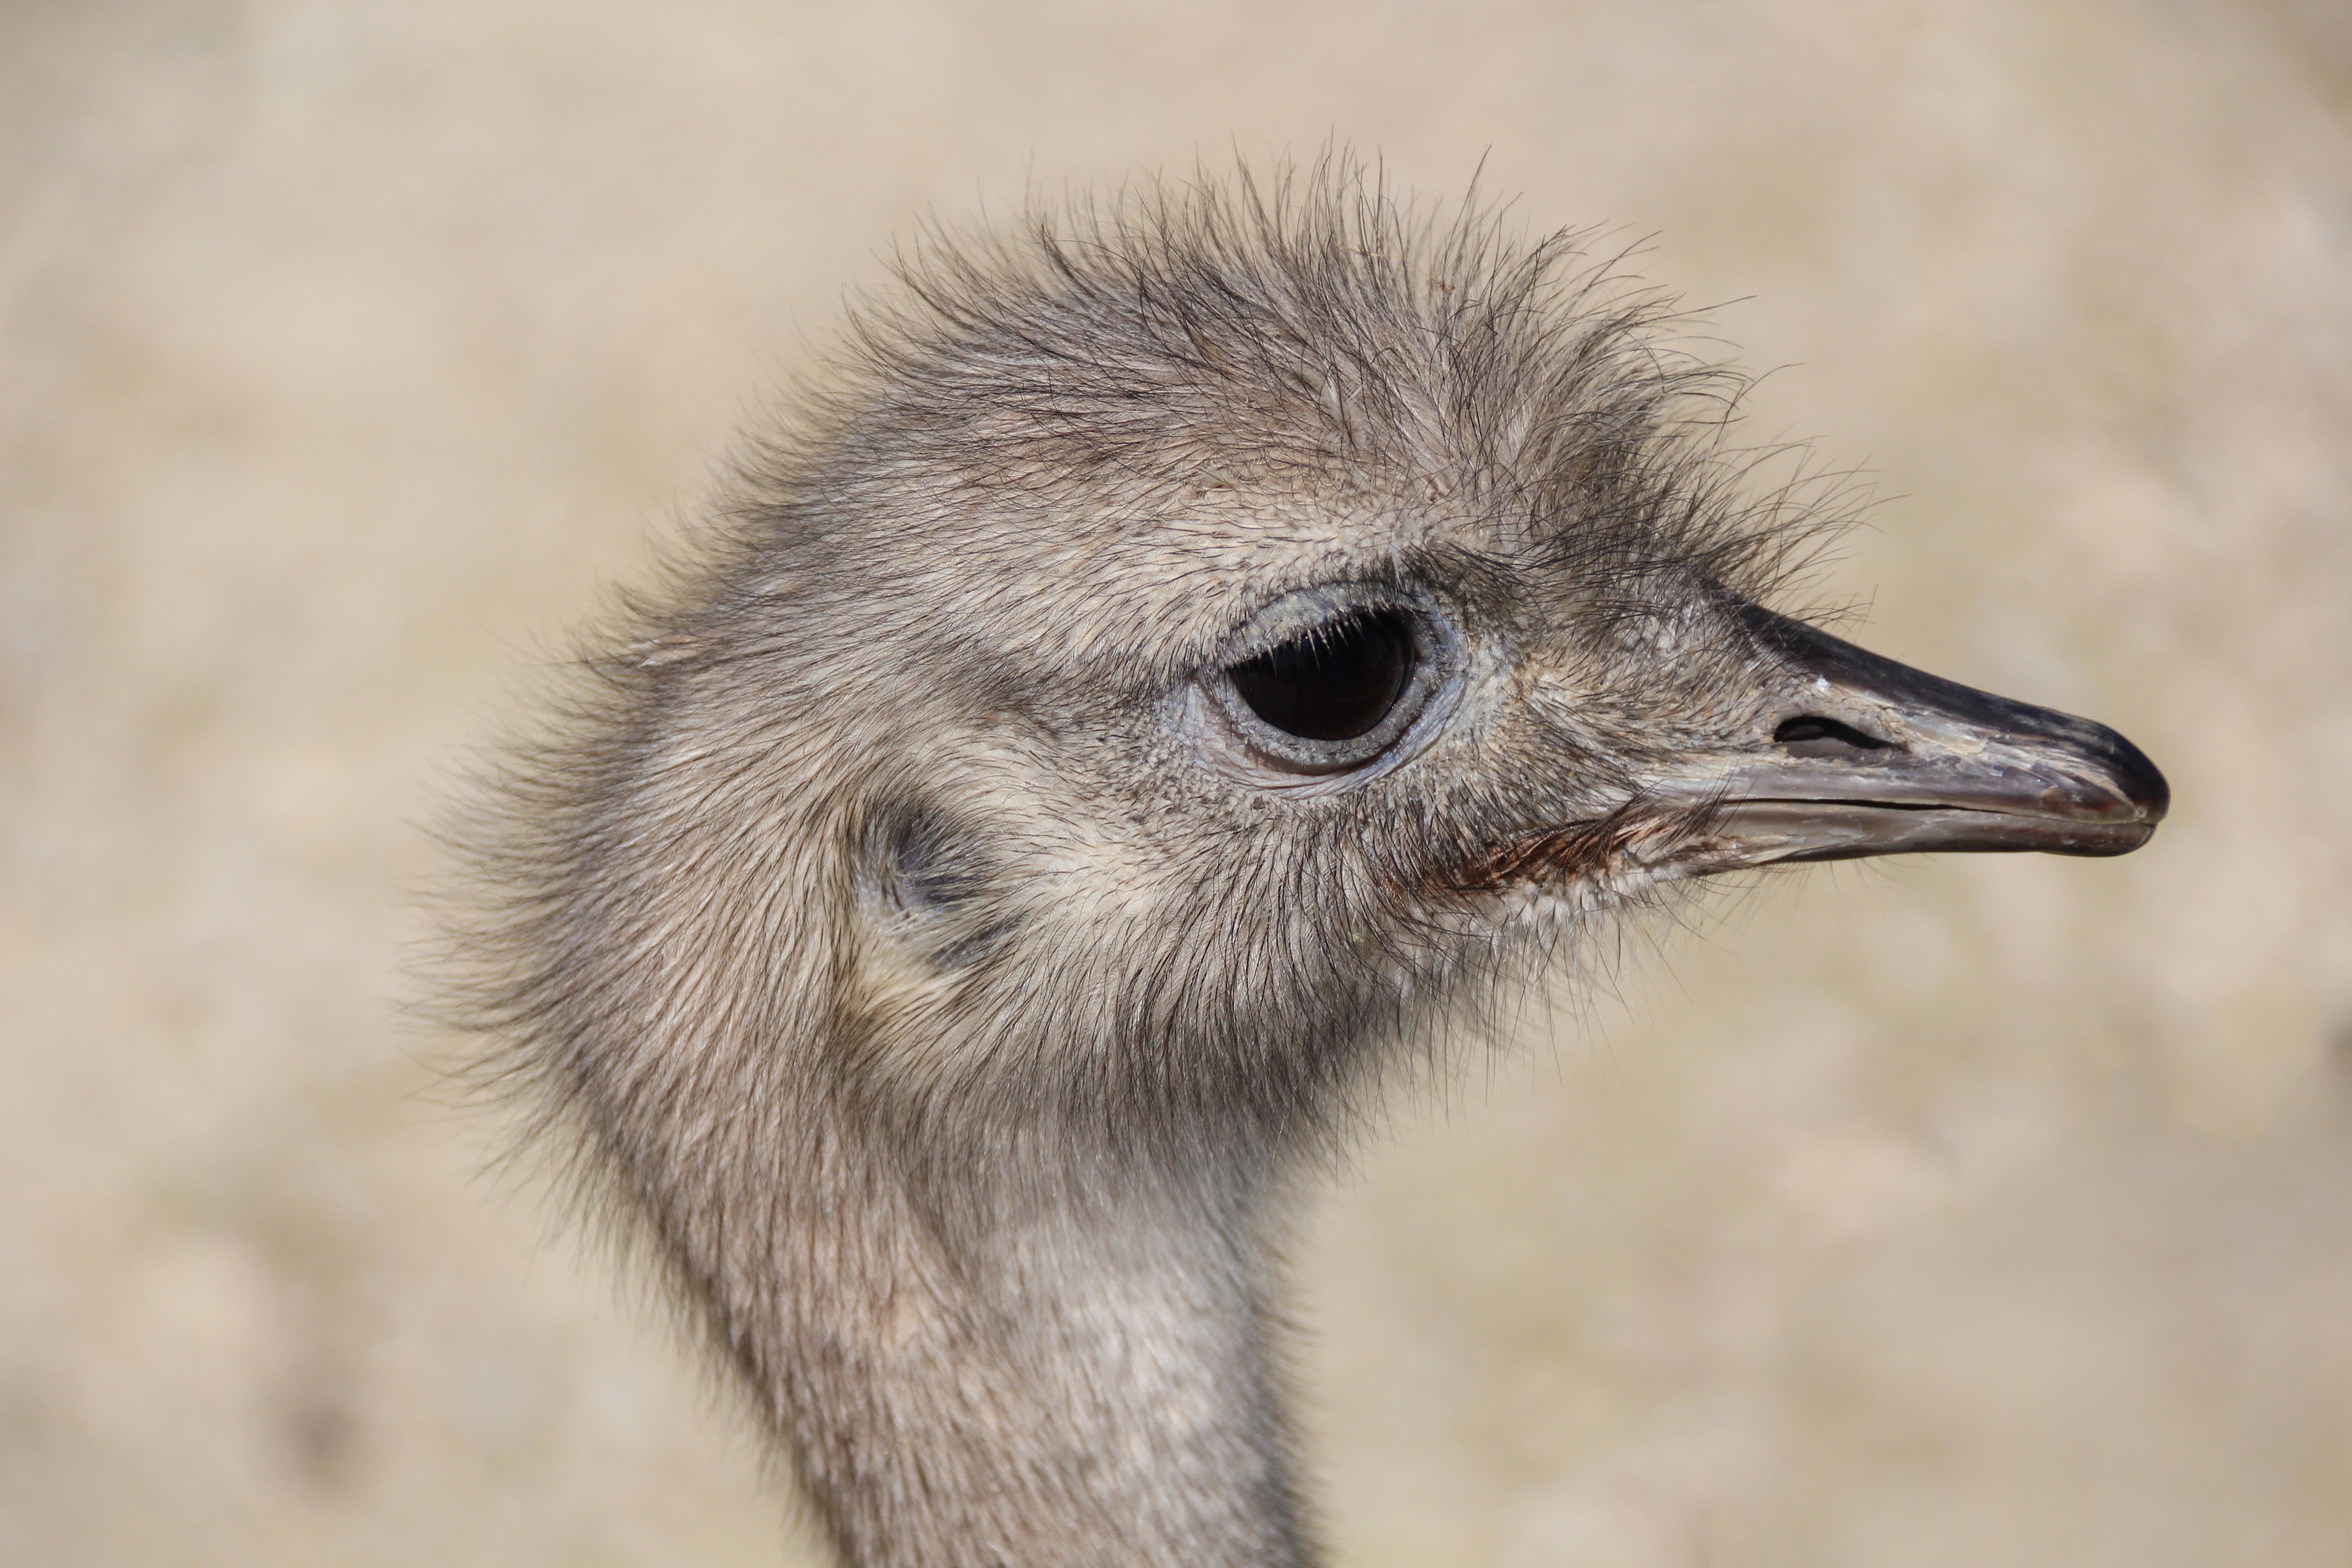
bird, animal, wildlife, beak, ostrich, fauna, close up, eyes, emu, head, vertebrate, ratite, flightless bird